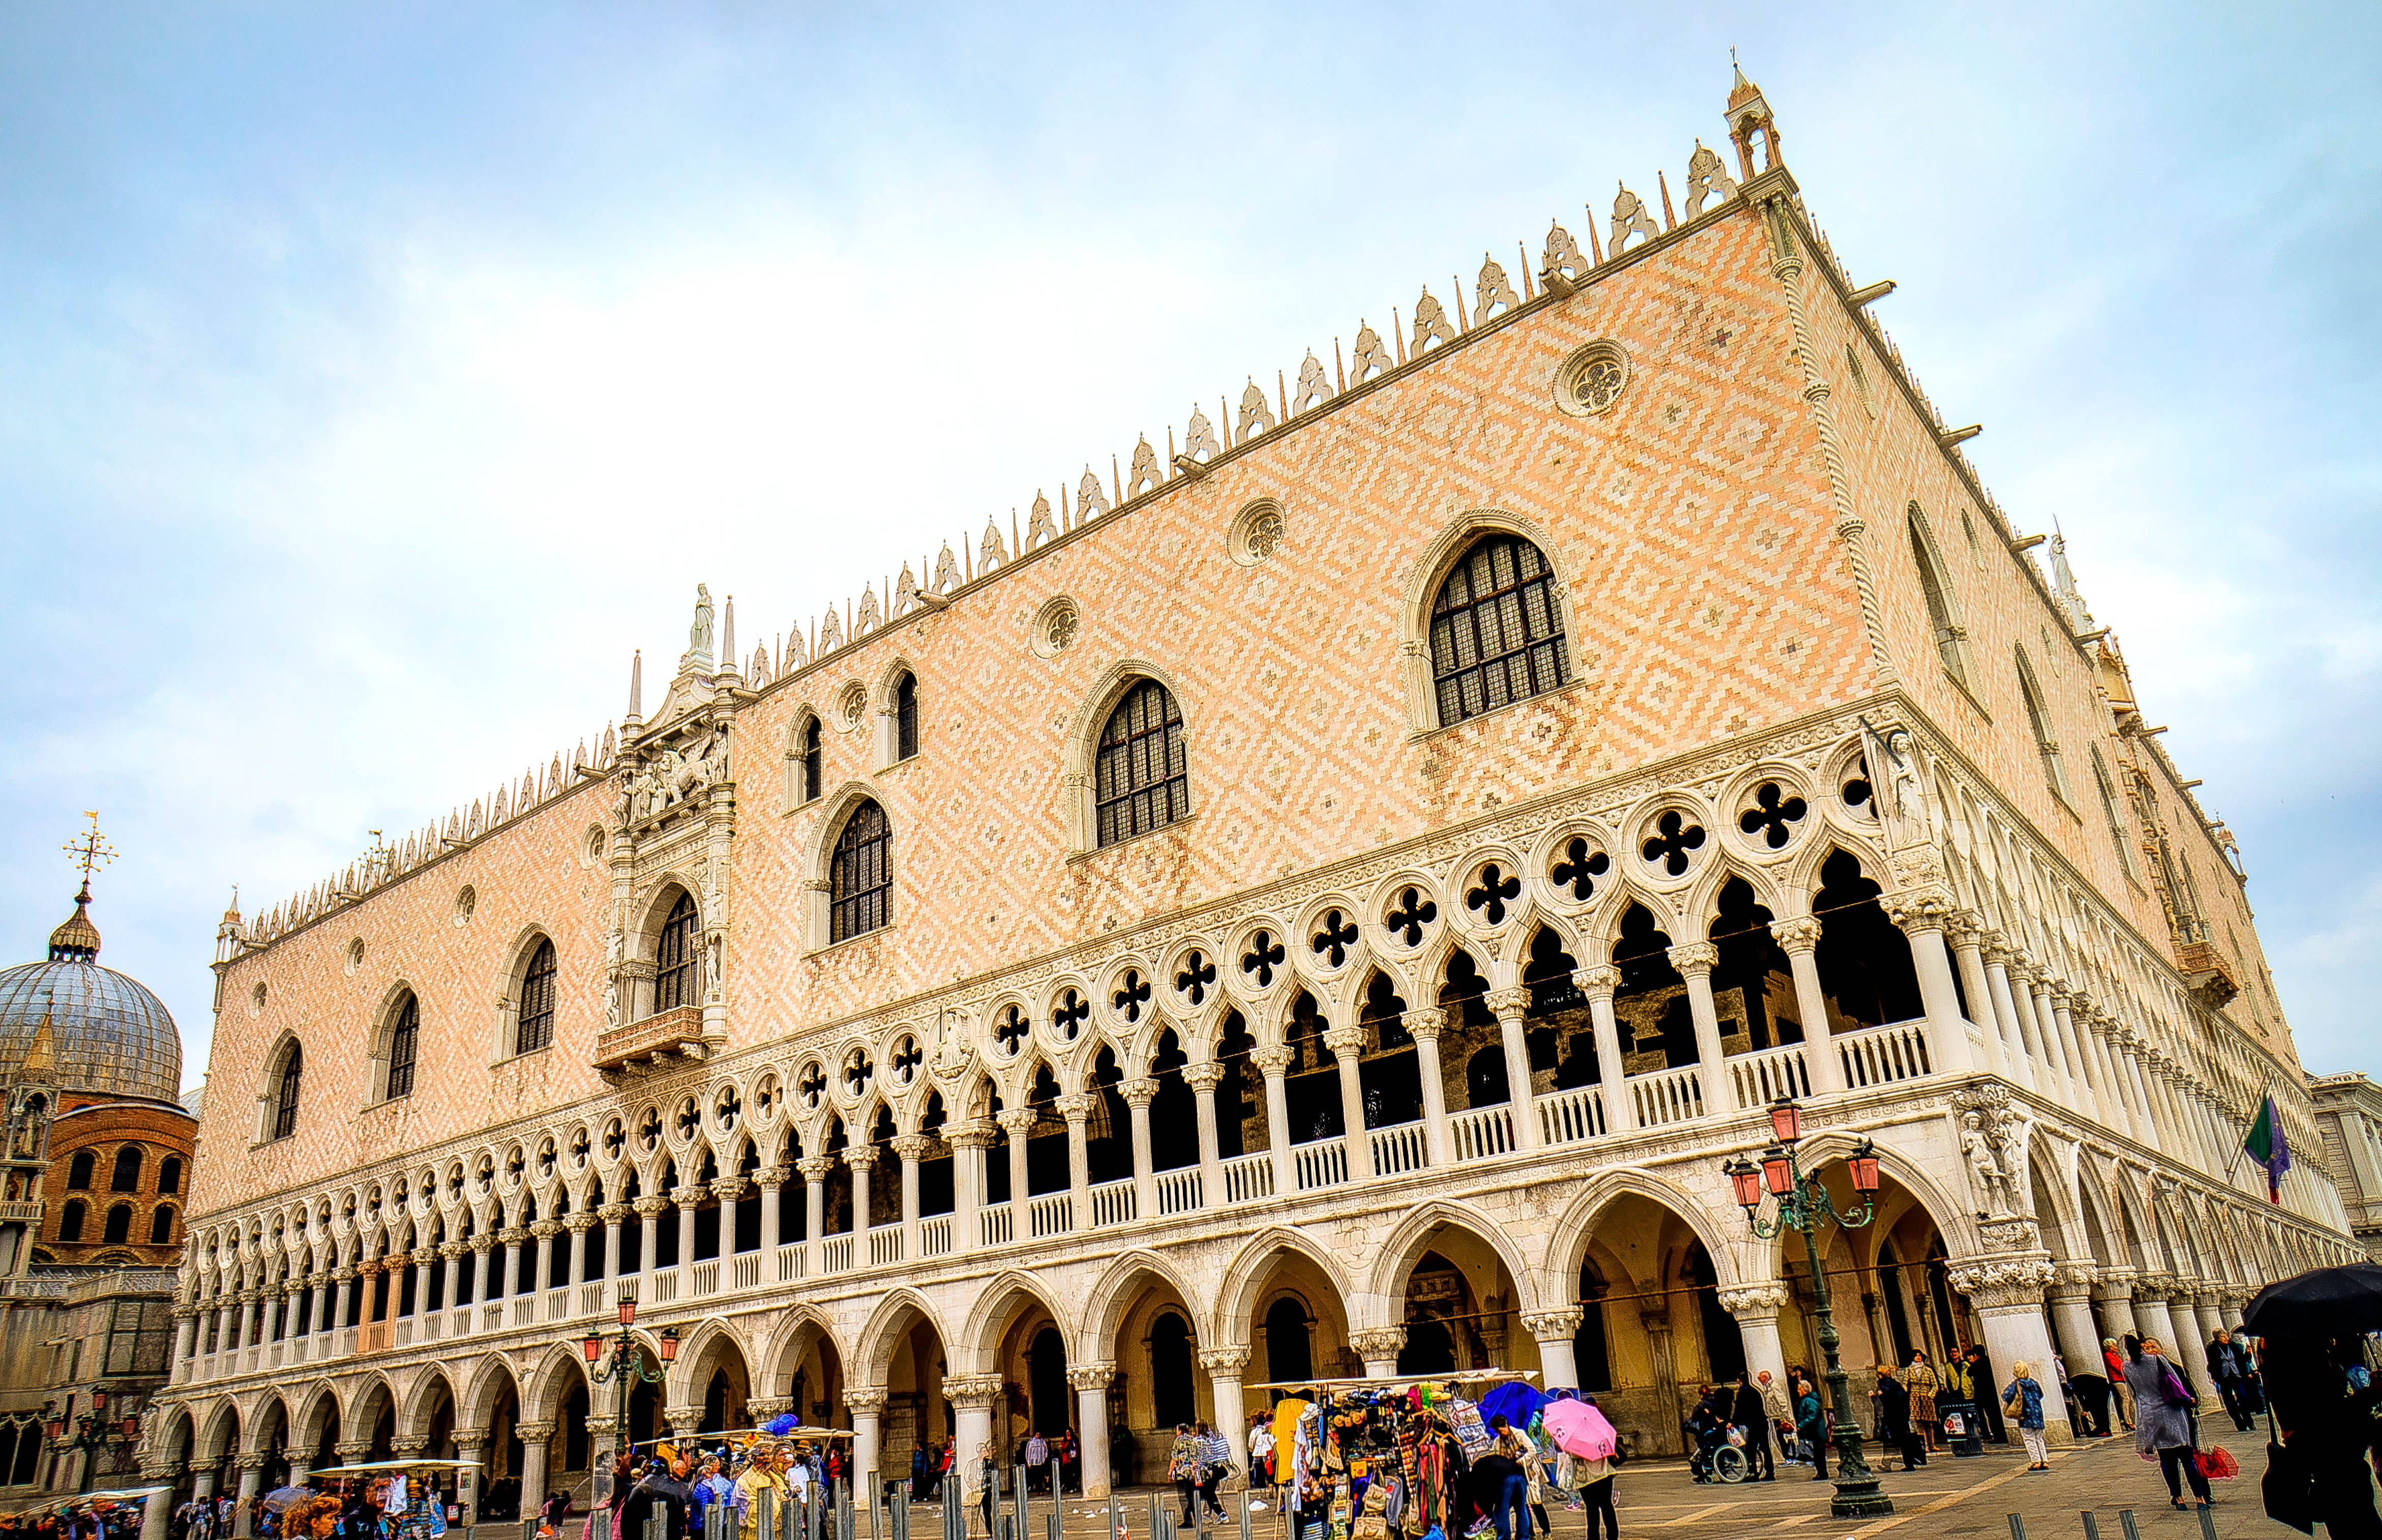
architecture, town, building, palace, city, monument, travel, plaza, landmark, italy, facade, venice, cathedral, tourism, place of worship, buildings, synagogue, beautiful, town square, basilica, tours, st mark's square, city centre, piazza san marco, venetia